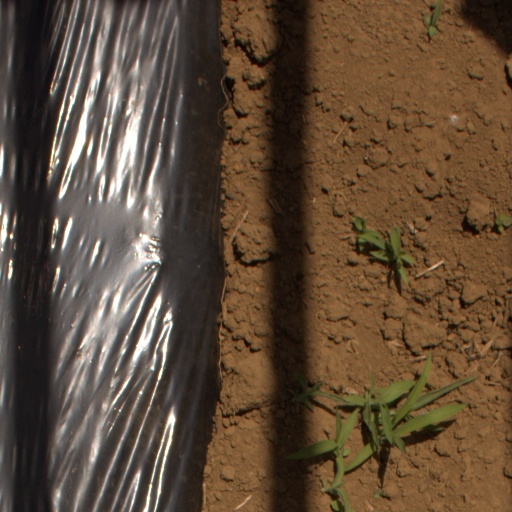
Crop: Jerusalem artichoke